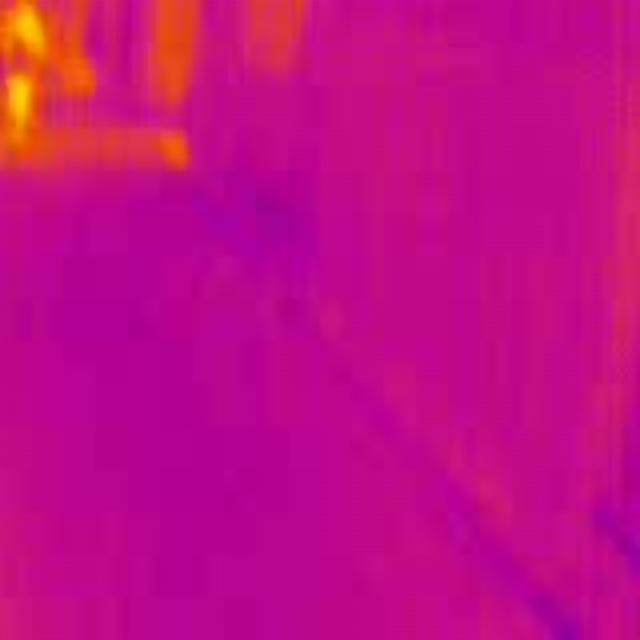
Detected objects:
label: person